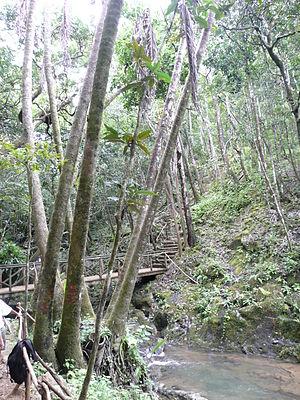
Le Bois clou est un arbre tropical de la famille des Myrtaceae endémique de l'Île Maurice.